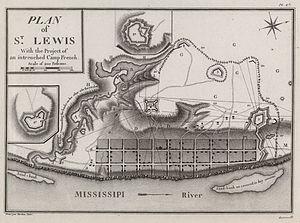
La bataille de Saint-Louis a été un échec militaire britannique lors d'une attaque menée sur Saint-Louis dans la Haute-Louisiane sous domination de la Louisiane espagnole le 26 mai 1780 pendant la guerre d'indépendance des États-Unis.